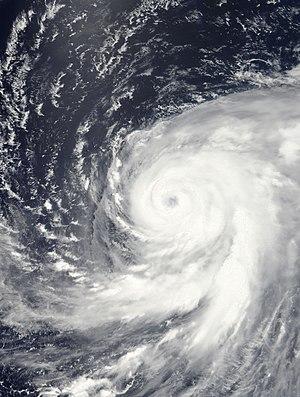
La saison cyclonique 2011 n'a pas de date spécifique de début ou de fin selon la définition de l'Organisation météorologique mondiale. Cependant, les cyclones dans ce bassin montrent un double pic d'activité en mai et en novembre.